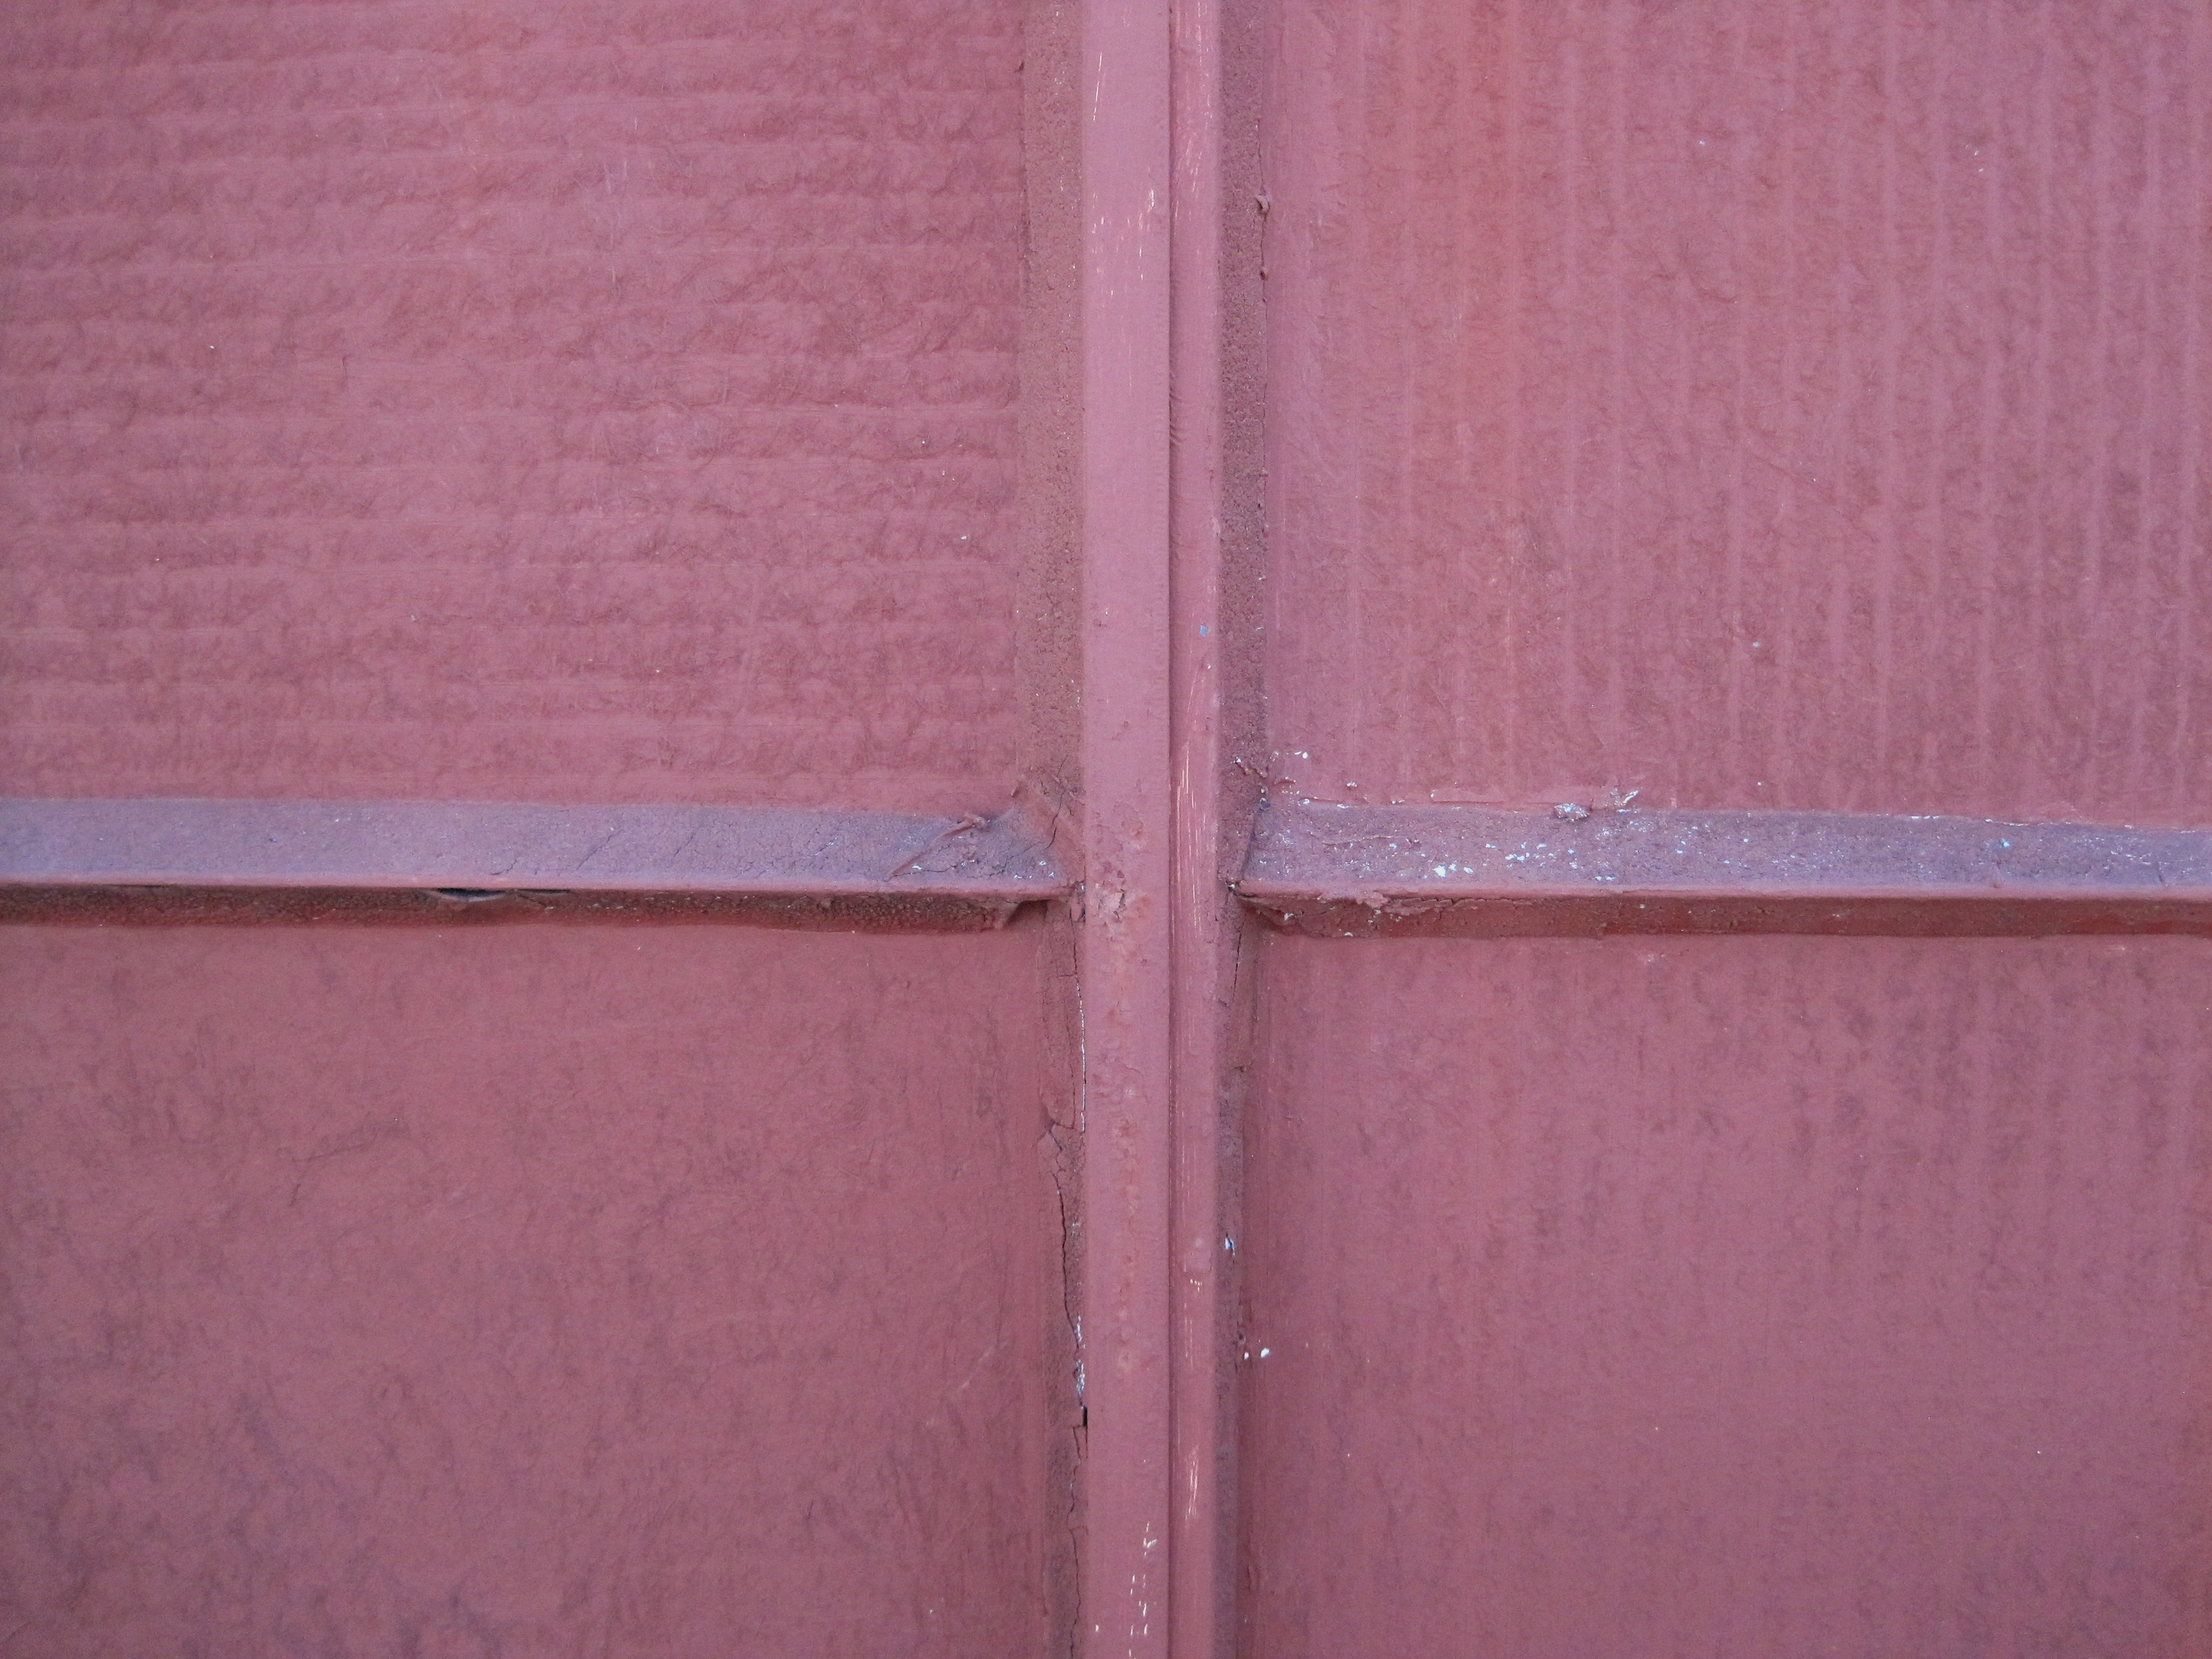
wood, texture, floor, window, wall, line, red, color, tile, pink, door, hardwood, patches, flooring, wood flooring, window frames, window panes, laminate flooring, wood stain, entirely covered, painted over solidly, entire cover up, security measure sealer